Midland and Great Northern Joint Railway

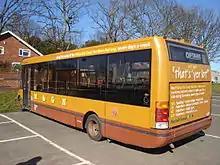
Norfolk Green bus painted in the livery

On 13 July 1876 the Lynn and Fakenham Railway (L&FR) was authorised by an act of Parliament, the (39 & 40 Vict. c. cxlvi), in the face of bitter opposition by interests. With capital of £150,000 it was to run from -influenced connections near King's Lynn to near Fakenham. Surprisingly, the made no attempt to take control of this line, in fact making obstructions to the construction process. It was opened to Massingham on 16 August 1879, extending to Fakenham on 16 August 1880.